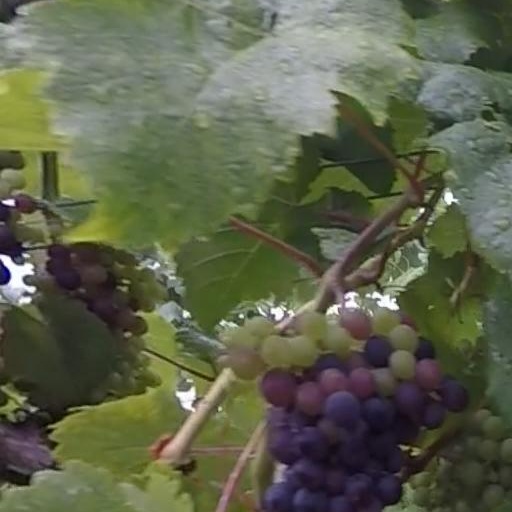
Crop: grape